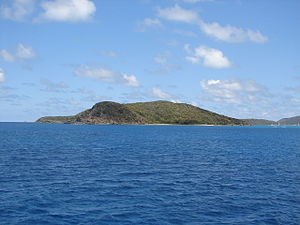
Mosquito Island
Mosquito Island.
Mosquito Island er en ø i øgruppen De Britiske Jomfruøer og ligger ud for Virgin Gorda og har længe været en favorit for dykkere og sejlere. Virgin Limited Edition har planer om at lave øen til Økoturisme i De Britiske Jomfruøer og vil være enorm opmærksom på og hensyntagen til miljøet for at minimere sit carbon footprint under hele dets udvikling.